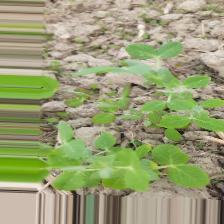
Label: Normal